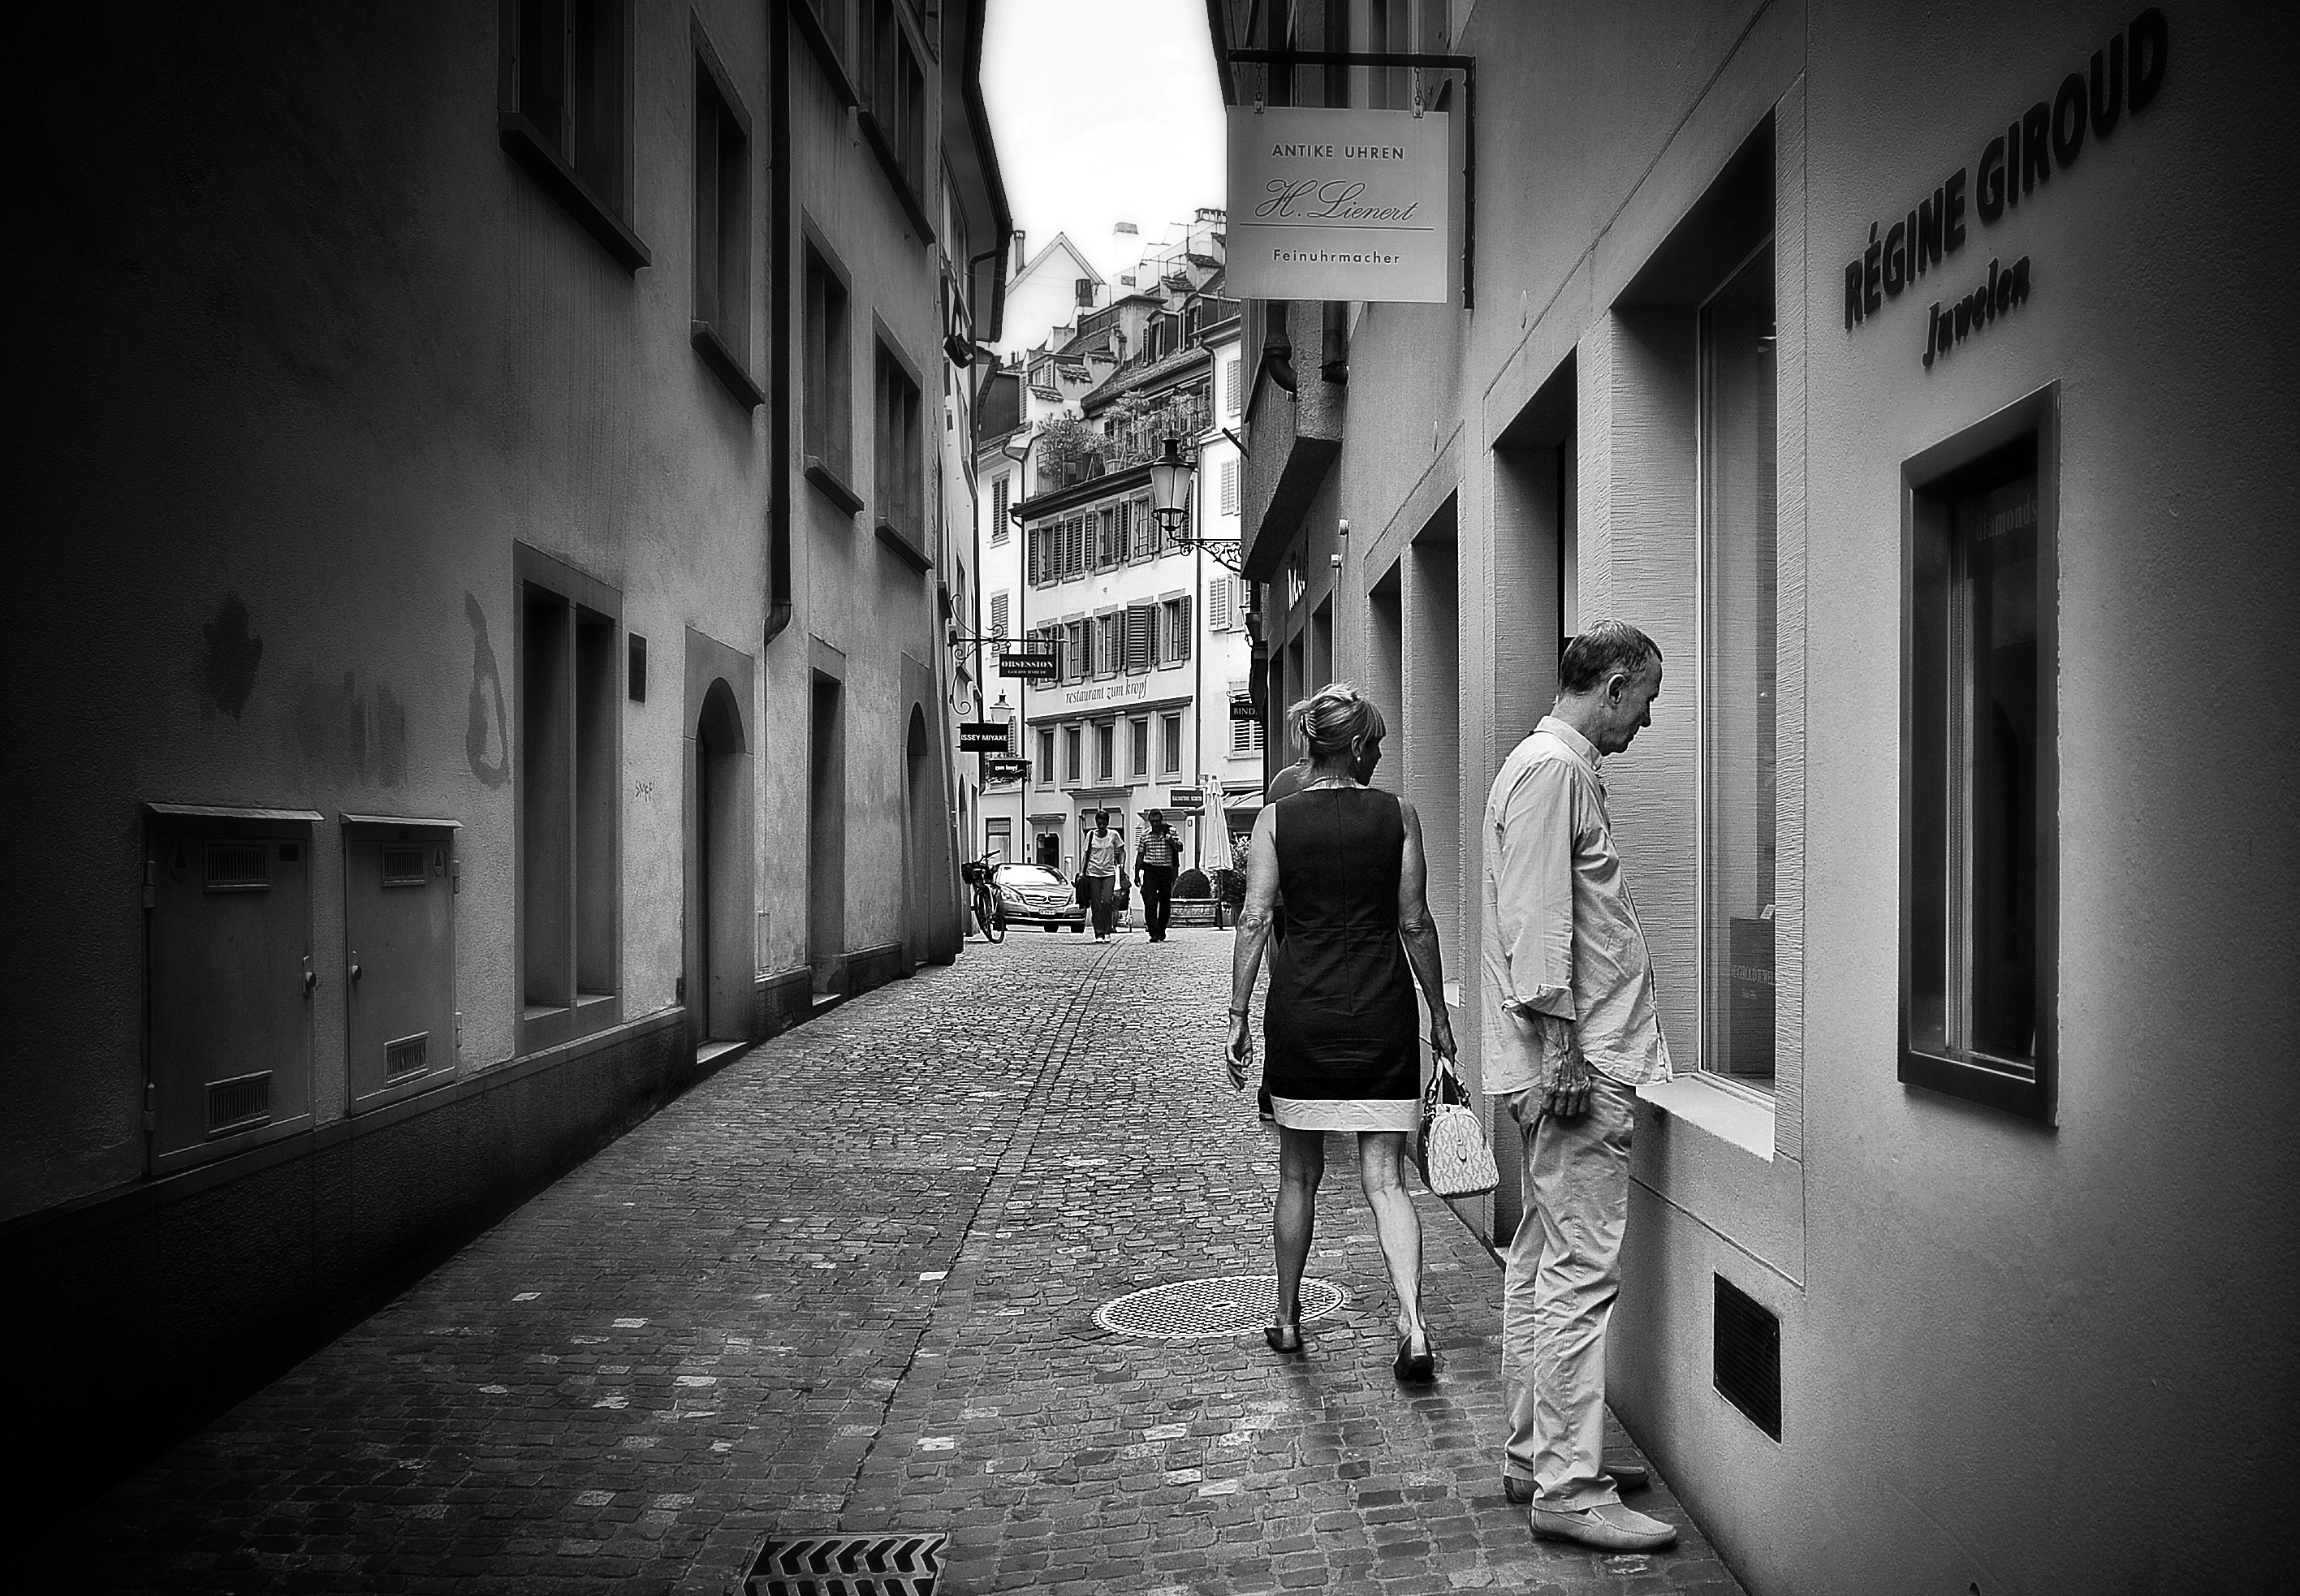
light, black and white, people, road, white, street, photography, alley, urban, darkness, black, monochrome, streetphotography, bw, candid, infrastructure, swiss, photograph, snapshot, streetart, schweiz, switzerland, strasse, zurich, streetphoto, schwarzundweiss, stphotographia, streetscene, strassenszene, strassenfotografie, streetlife, streetpix, thomas8047, onthestreets, streetphotographer, 175528, zurichstreet, fascinationstreet, nikond300s, streetartz ri, zuri, blingbling, reginegiroud, urban area, monochrome photography, film noir